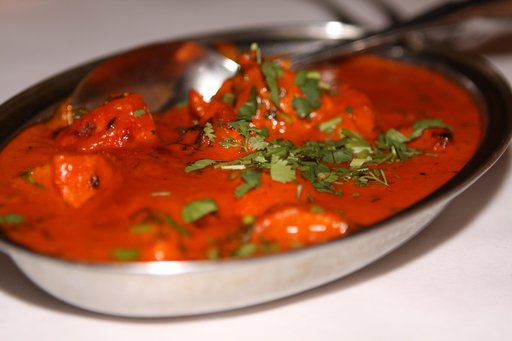
Label: chicken_curry